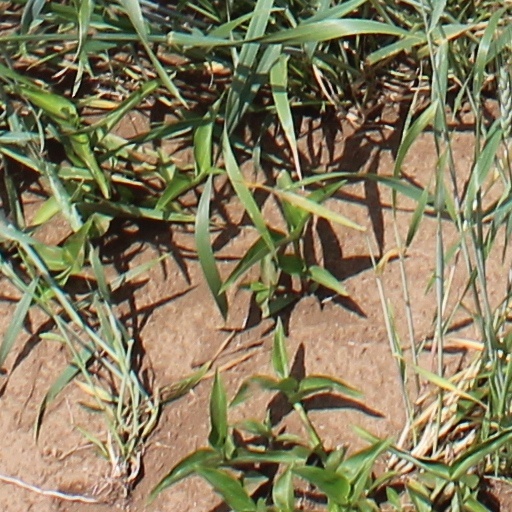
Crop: wheat